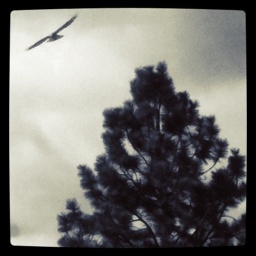
Hawk flying near my house